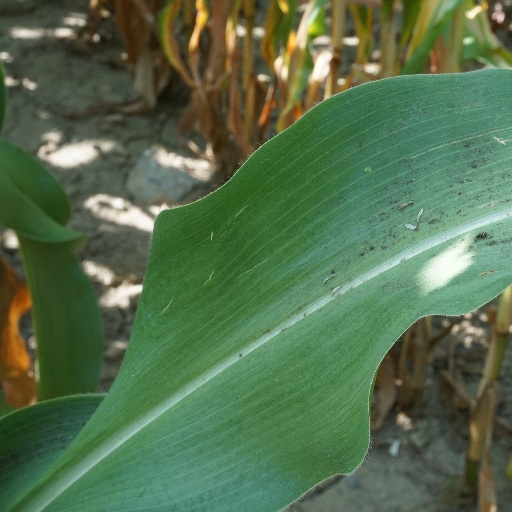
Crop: maize; corn